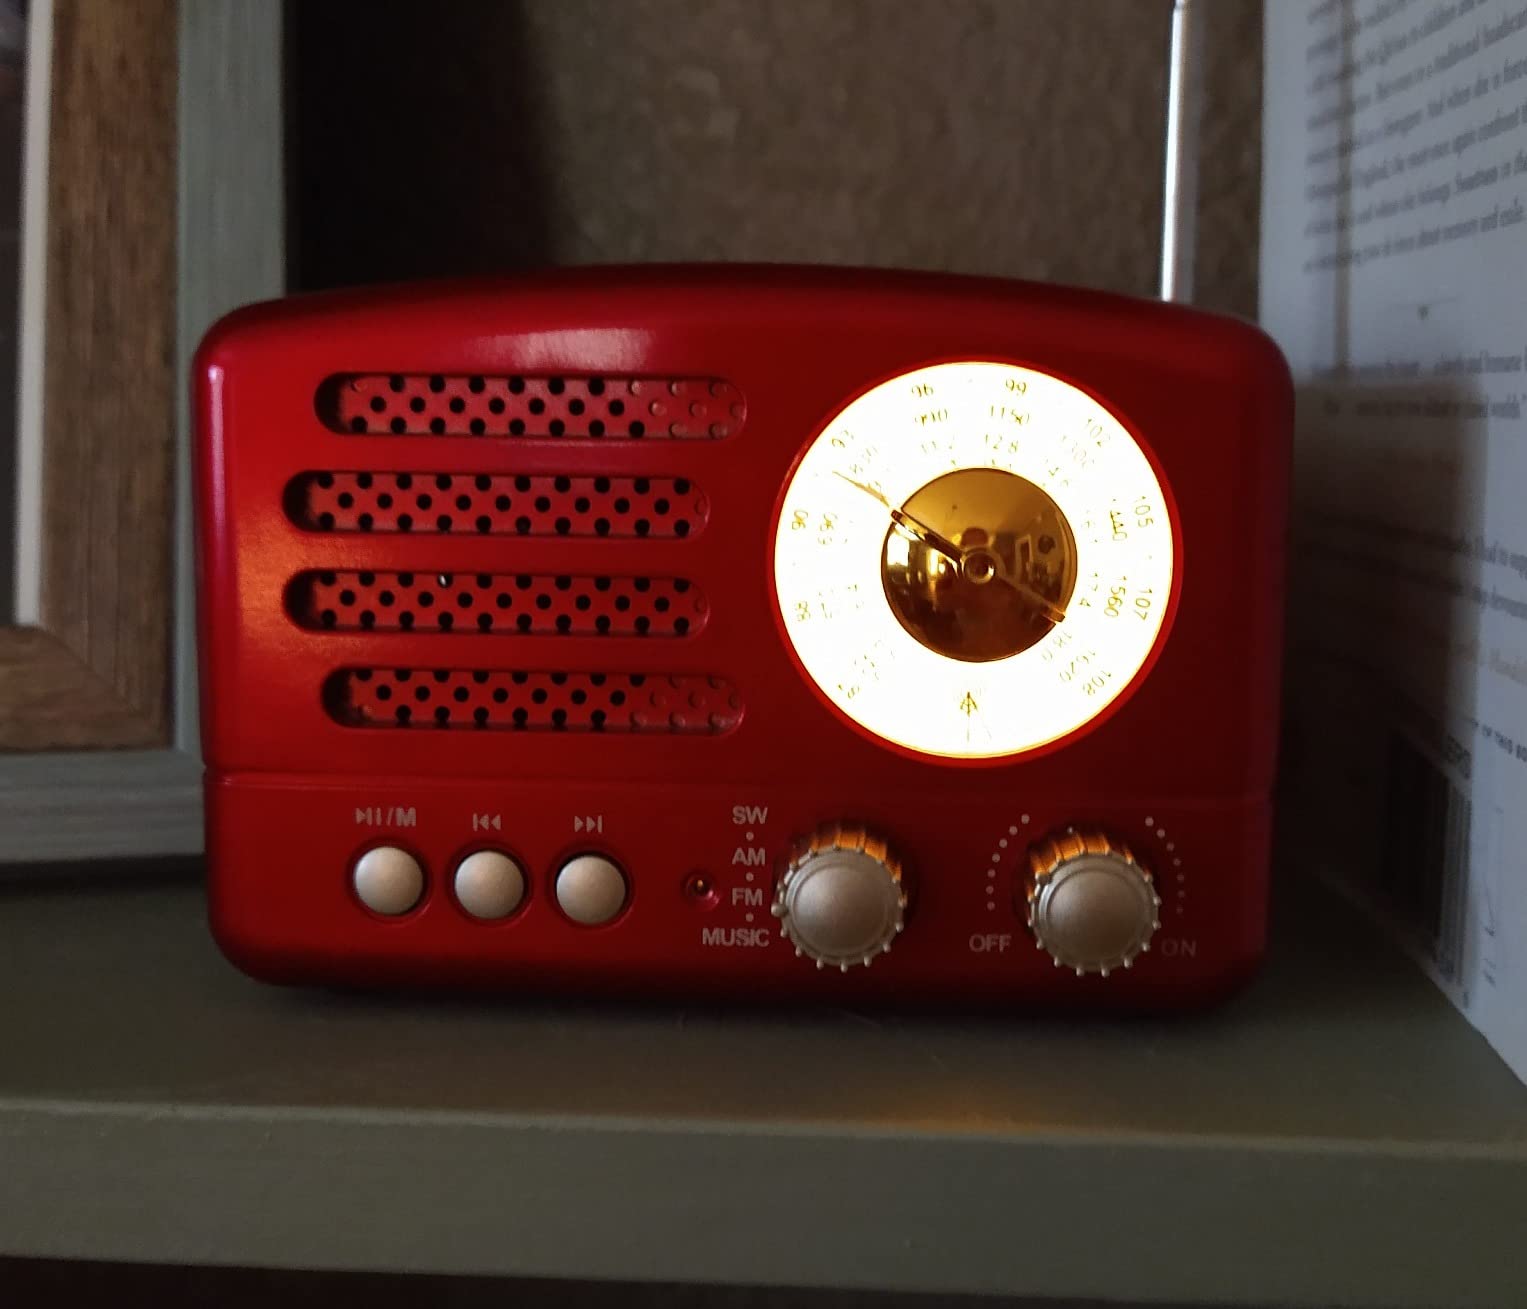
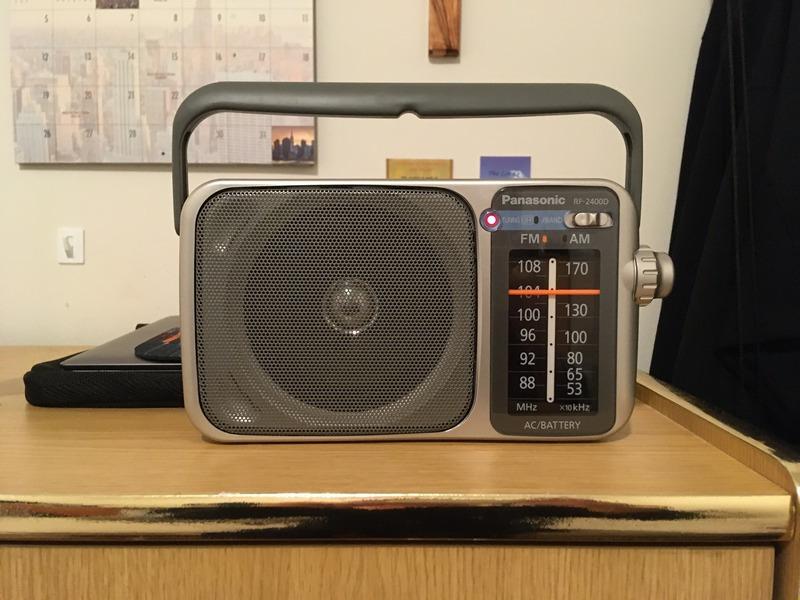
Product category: radio
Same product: no